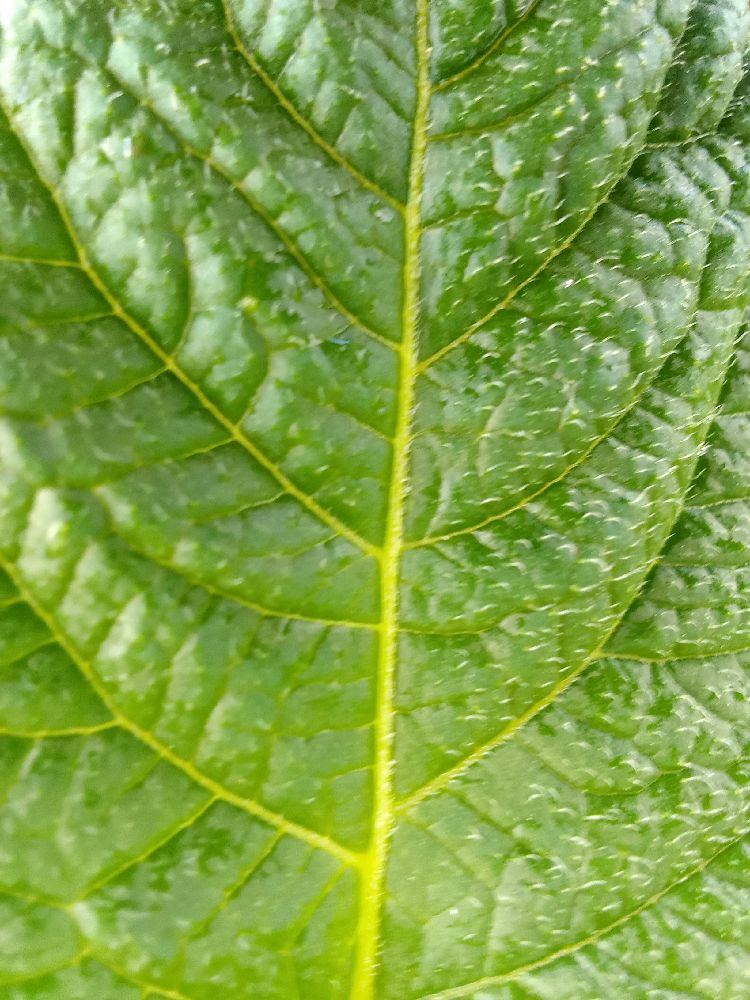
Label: Healthy